USS Windham Bay

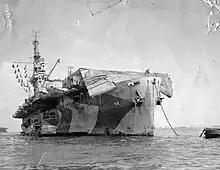
"Windham Bay" displaying severe flight deck damage from Typhoon Connie whilst moored in Apra Harbor, 11 June 1945.

"Windham Bay" was a "Casablanca"-class escort carrier, the most numerous type of aircraft carriers ever built, and designed specifically to be mass-produced using prefabricated sections, in order to replace heavy early war losses. Standardized with her sister ships, she was long overall; at the waterline, she was long. She had a beam of , at her widest point, this was . She also had a draft of . She displaced standard, with a full load. She had a long hangar deck and a long flight deck. She was powered with two Skinner Unaflow reciprocating steam engines, which drove two shafts, providing , thus enabling her to make . The ship had a cruising range of at a speed of . Power was provided by four Babcock & Wilcox water-tube boilers. Her compact size necessitated the installation of an aircraft catapult at her bow, and there were two aircraft elevators to facilitate movement of aircraft between the flight and hangar deck: one each fore and aft.